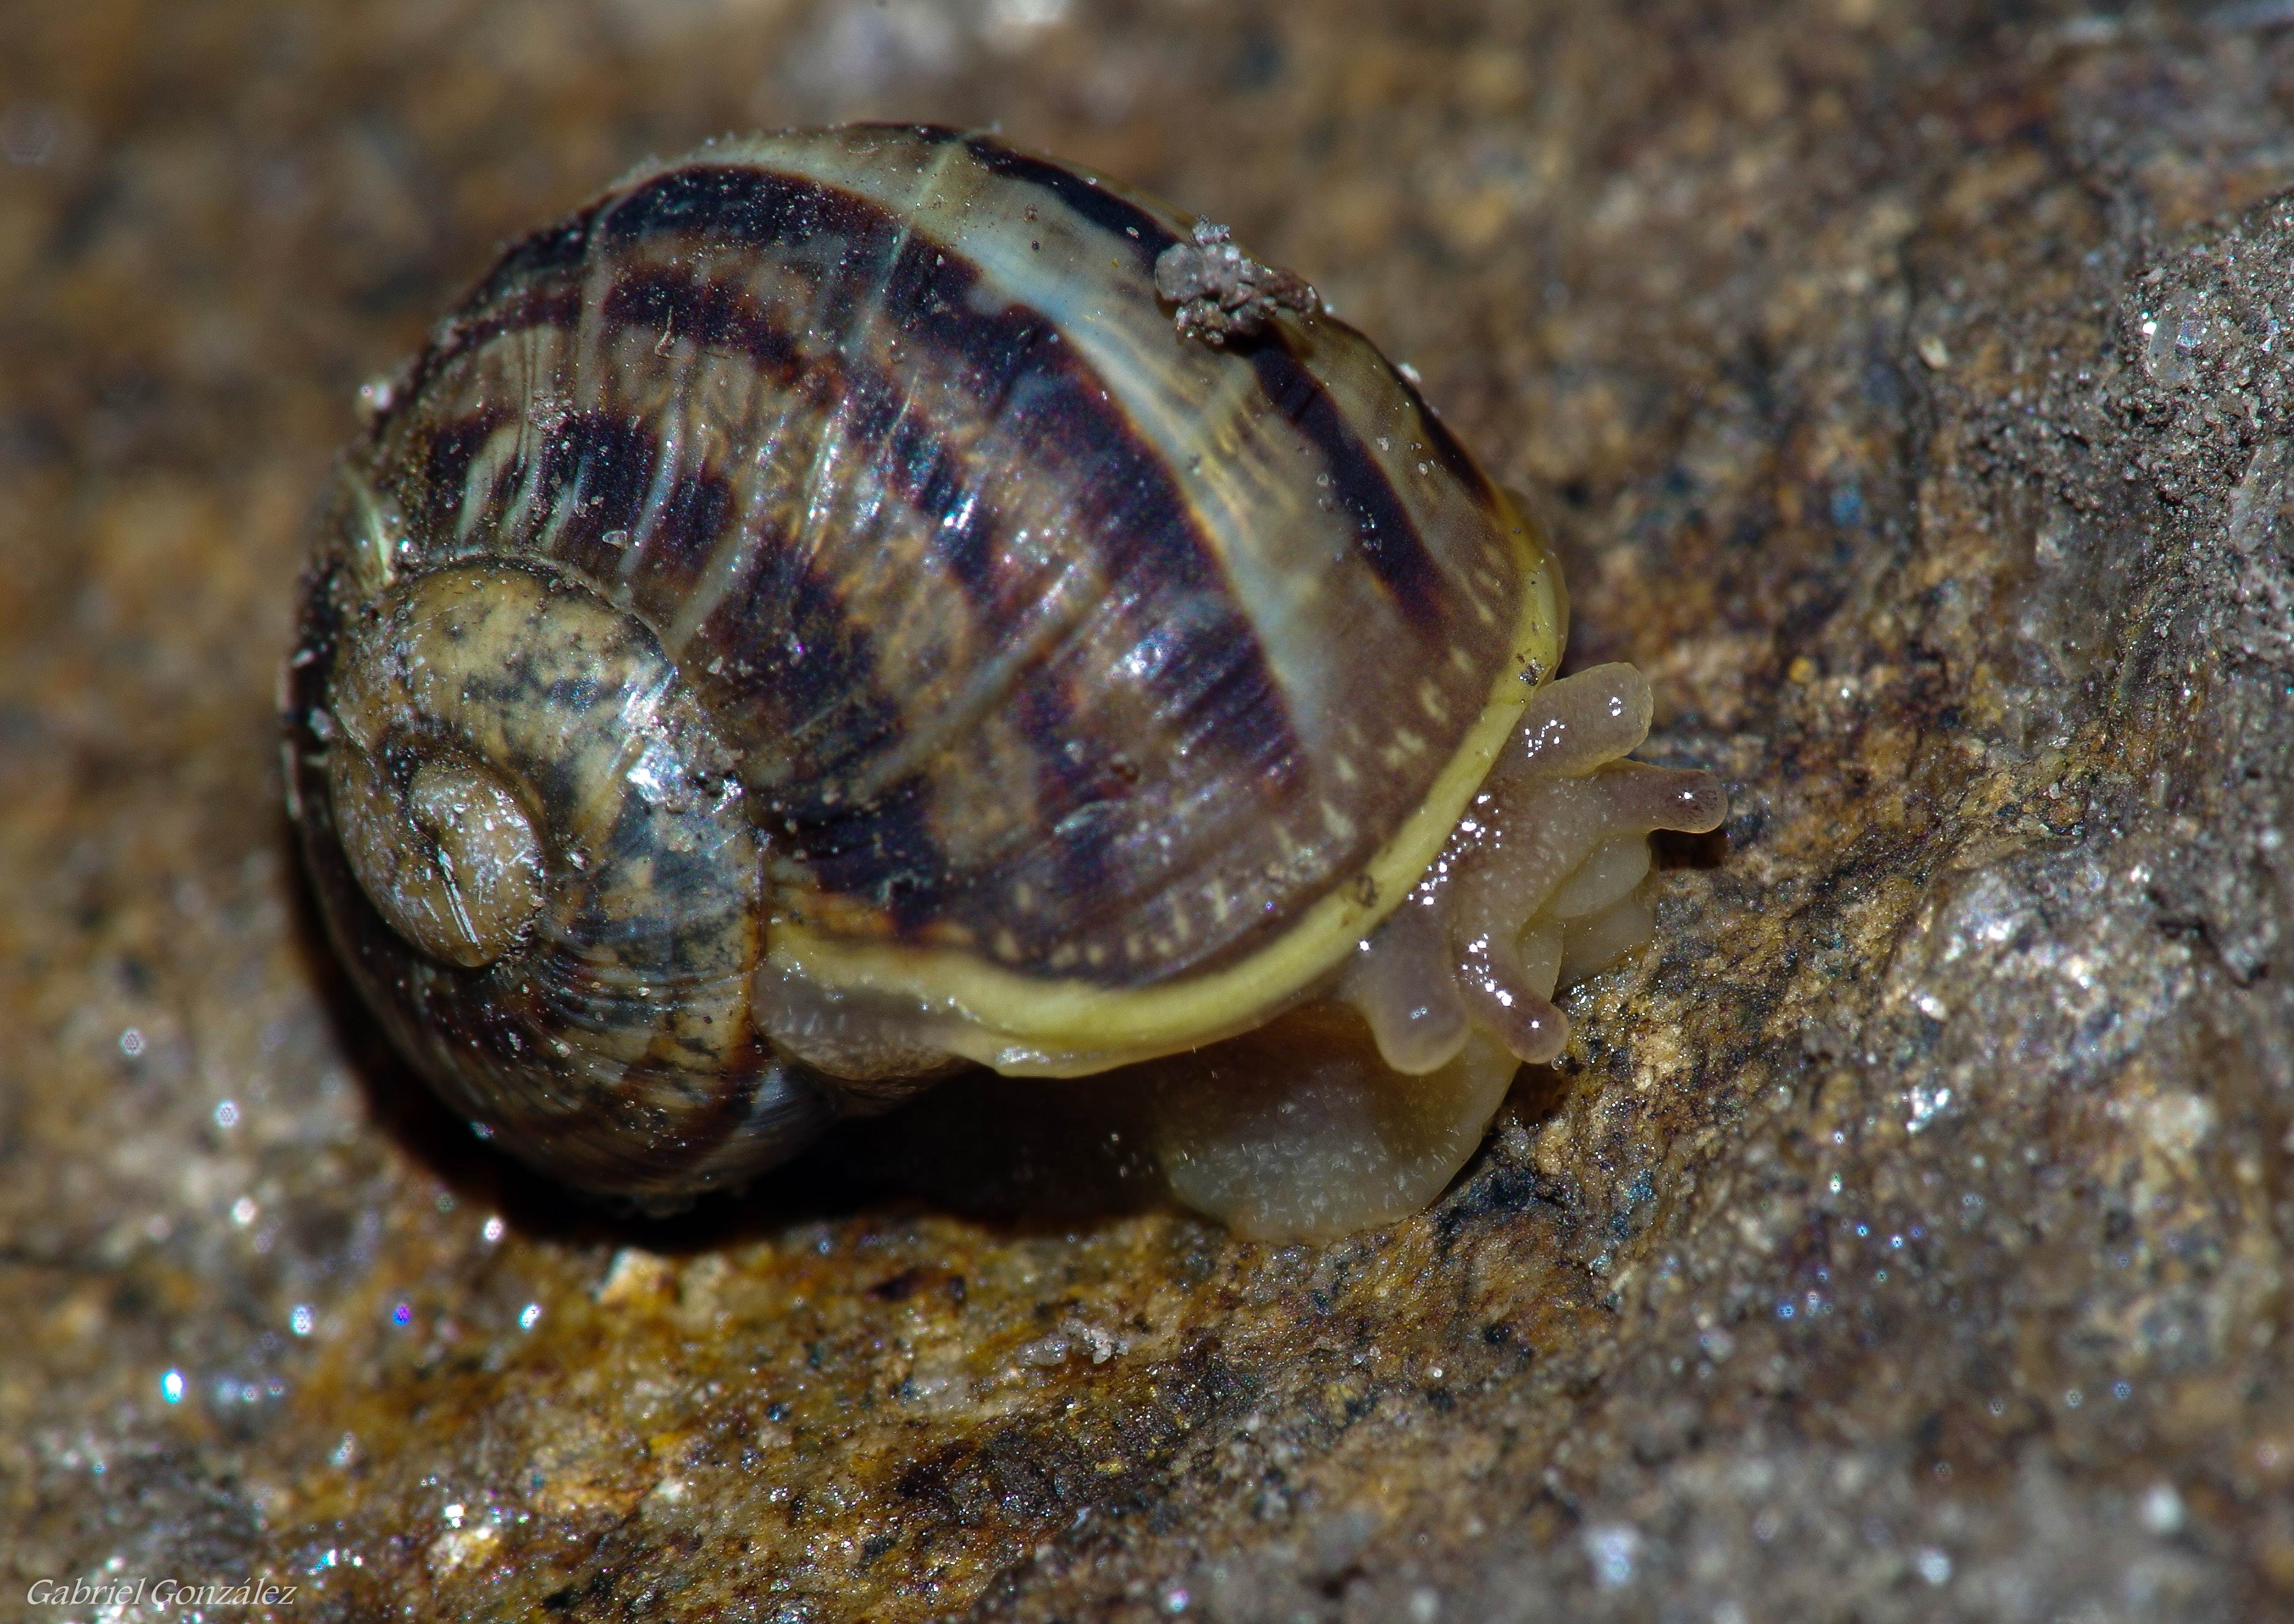
nature, macro, biology, fauna, invertebrate, close up, snail, animals, naturaleza, escargot, molluscs, ggl1, gaby1, xovesphoto, animales, gphoto, pentaxk30, paragon135mm, schnecken, macro photography, sea snail, marine biology, snails and slugs